John M. Brower

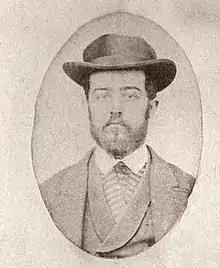

John Morehead Brower (July 19, 1845August 5, 1913) was an American farmer and agriculture merchant who served two terms as a Representative from North Carolina from 1887 to 1891.